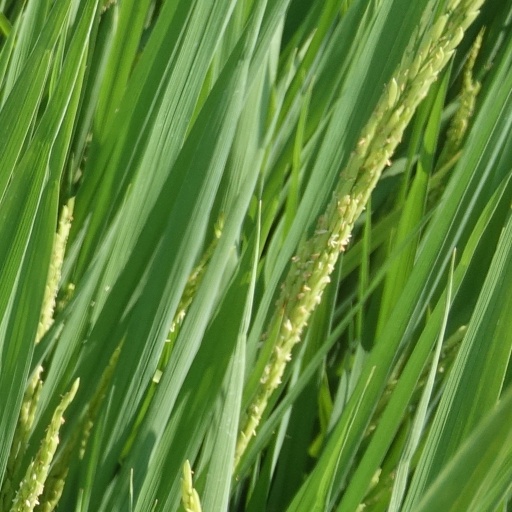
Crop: rice